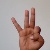
The image shows a hand gesture representing the letter 'F' in Indian Sign Language.